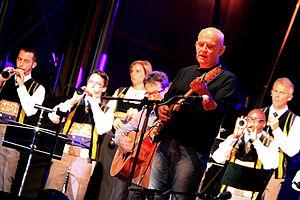
Dan Ar Braz et le Bagad Kemper lors du concert inaugural de la tournée liée à la promotion de l'album Celebration, lors du Festival Interceltique de Lorient 2012.
Dan Ar Braz [ˈdãːnː ar ˈbrɑːs], né Daniel Le Bras le 15 janvier 1949 à Quimper, Finistère, est un guitariste auteur-compositeur-interprète français d'origine et de culture bretonnes. La majeure partie de son œuvre relève de la musique celtique électrique. Bercé par les sons rock des Shadows ou des Stones, il débute dans plusieurs orchestres de bals et en tant que rockeur ou folk singer.